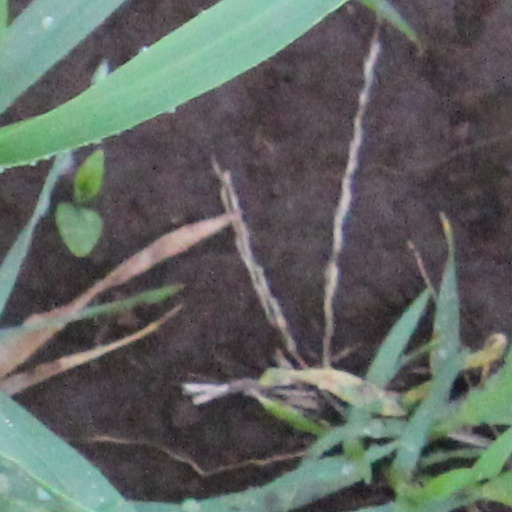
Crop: wheat